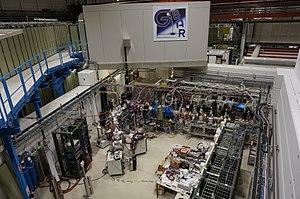
Expérience GBAR
En physique des particules, l'antimatière est l'ensemble des antiparticules qui ont la même masse et le même spin, mais des charges, nombres baryoniques et nombres leptoniques opposés aux particules ordinaires.